Tusten Stone Arch Bridge

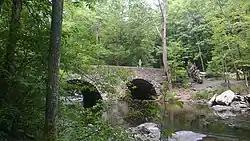
The bridge viewed from the north side of the Ten Mile River

Tusten Stone Arch Bridge is a historic stone arch bridge located at Tusten in Sullivan County, New York. It was built in 1896 and has two round arches. It measures 51.1 feet in length and 15 feet wide. It crosses the Tenmile River near that river's junction with the Delaware River.